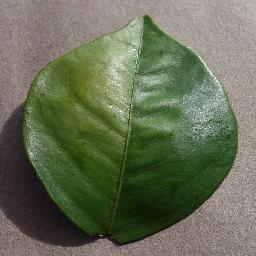
Label: Orange___Haunglongbing_(Citrus_greening)